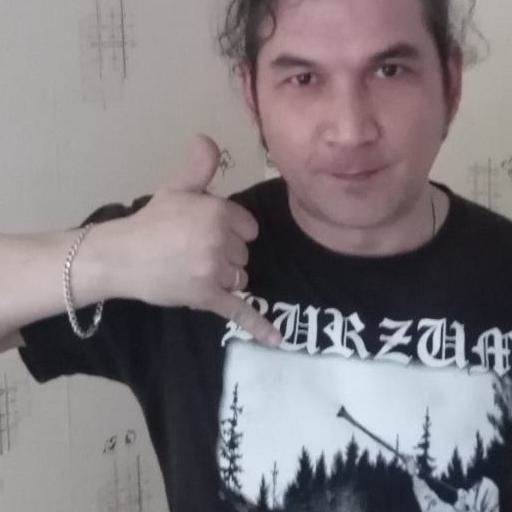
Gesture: call